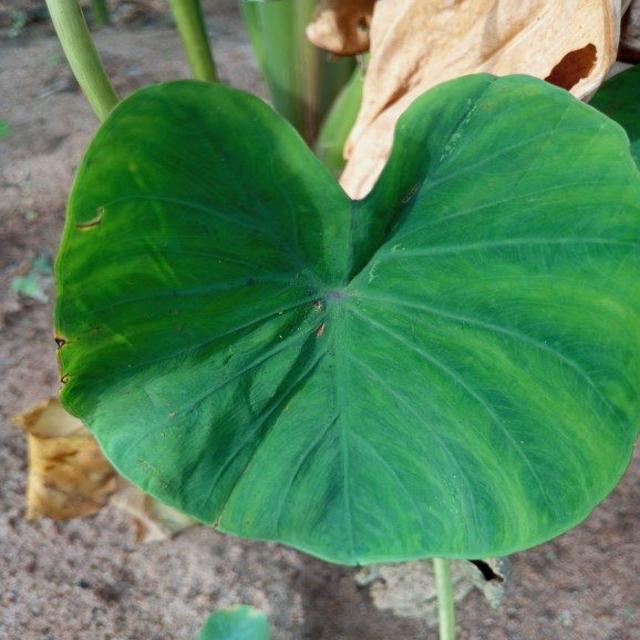
Label: Healthy